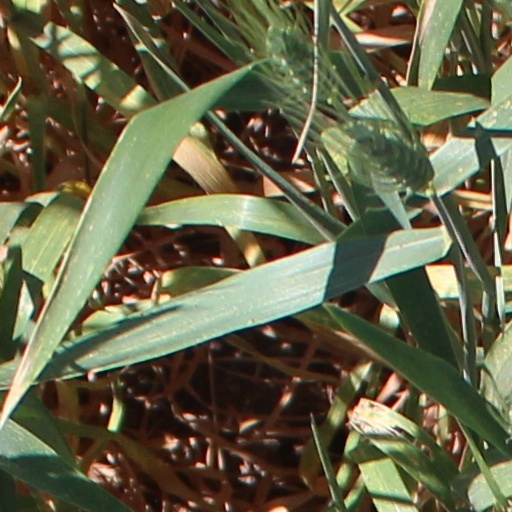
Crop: wheat